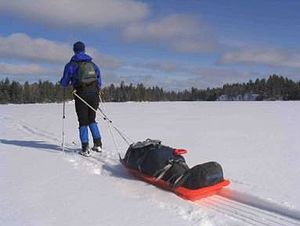
Pulk
En pulk eller ahkio trukket af en skiløber
En pulk er en nordisk kort, lavt slyngende lille slæde, der benyttes til sport eller transport. Den trækkes af en skiløber eller hund, eller i Lapland af rensdyr.